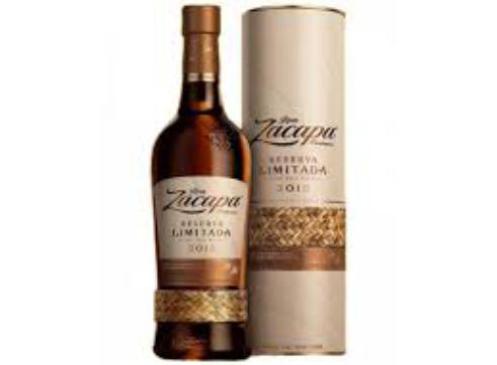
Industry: Food